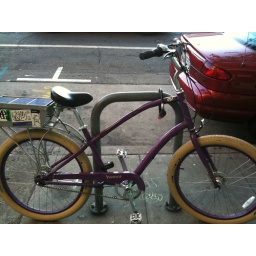
Yahoo bike spotted in SF mission